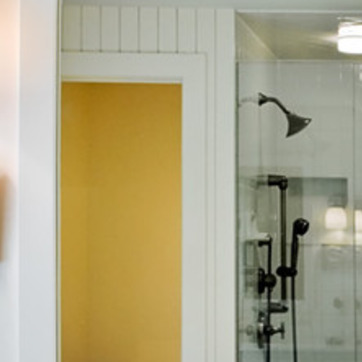
Material: mirror